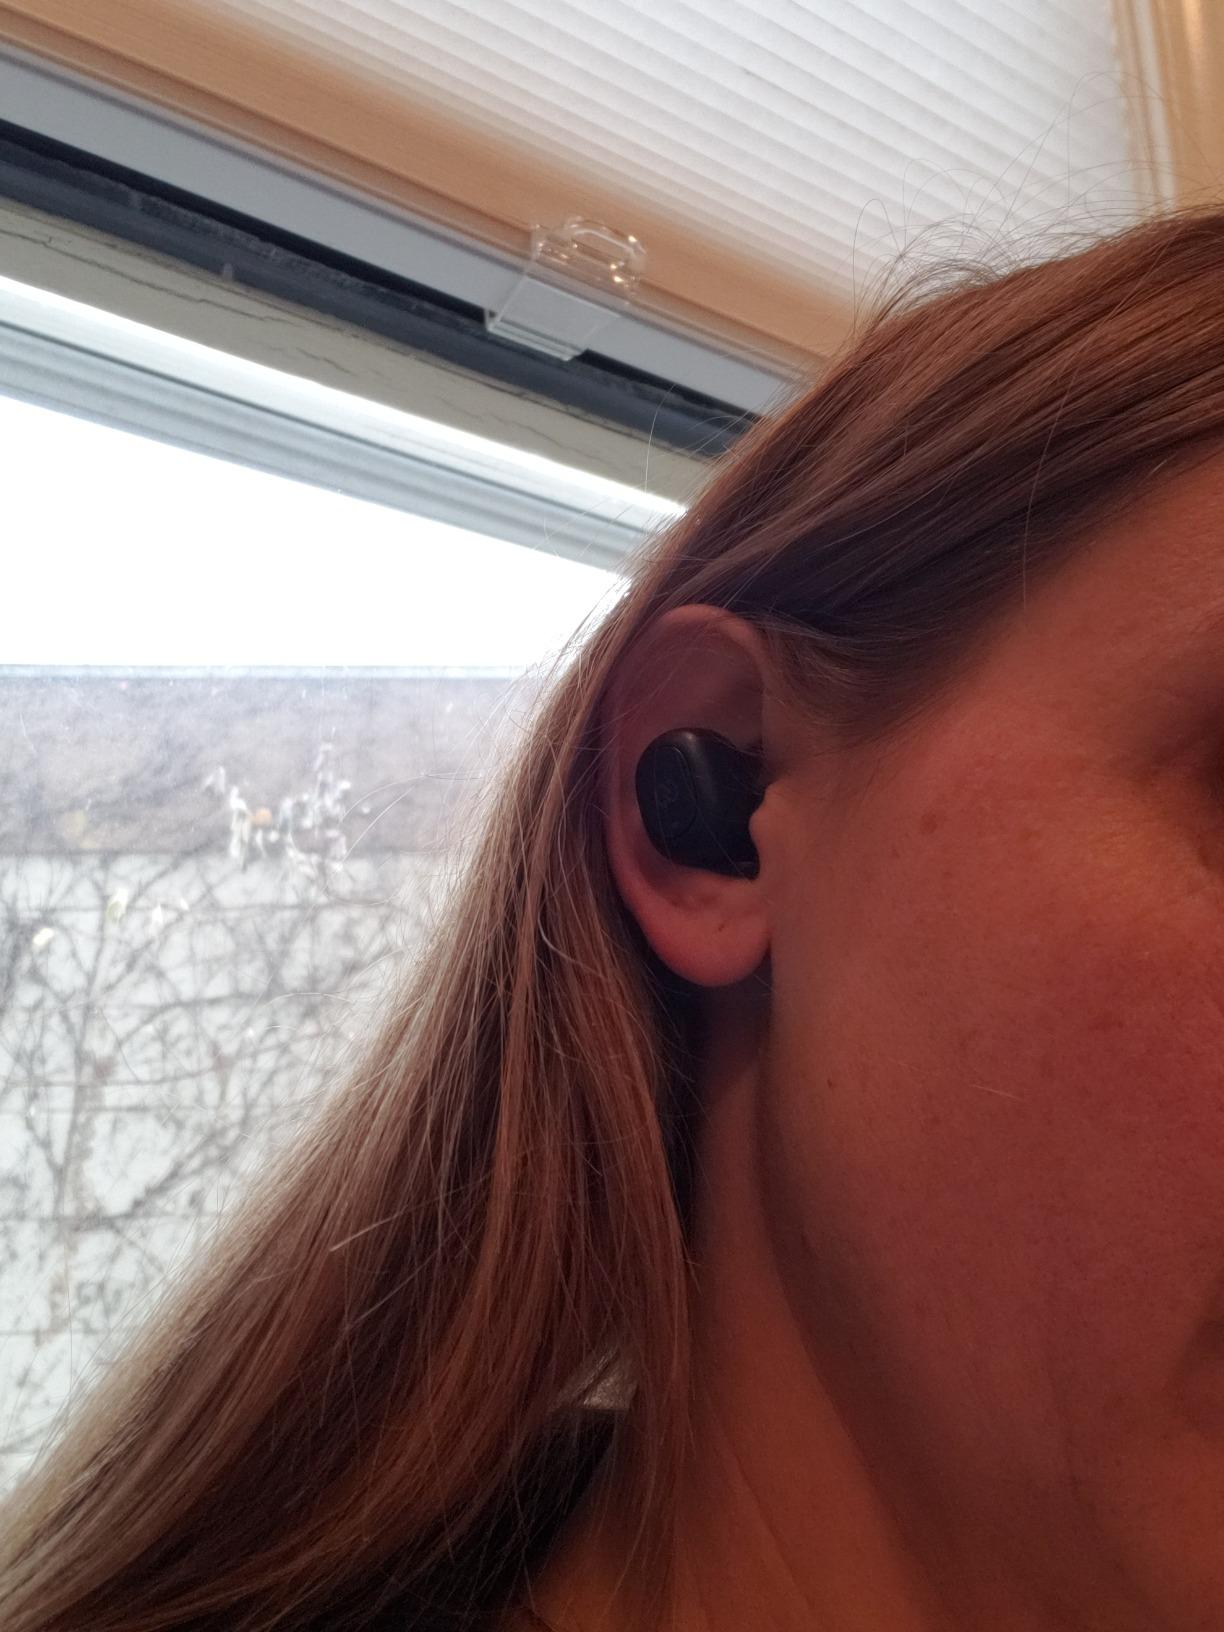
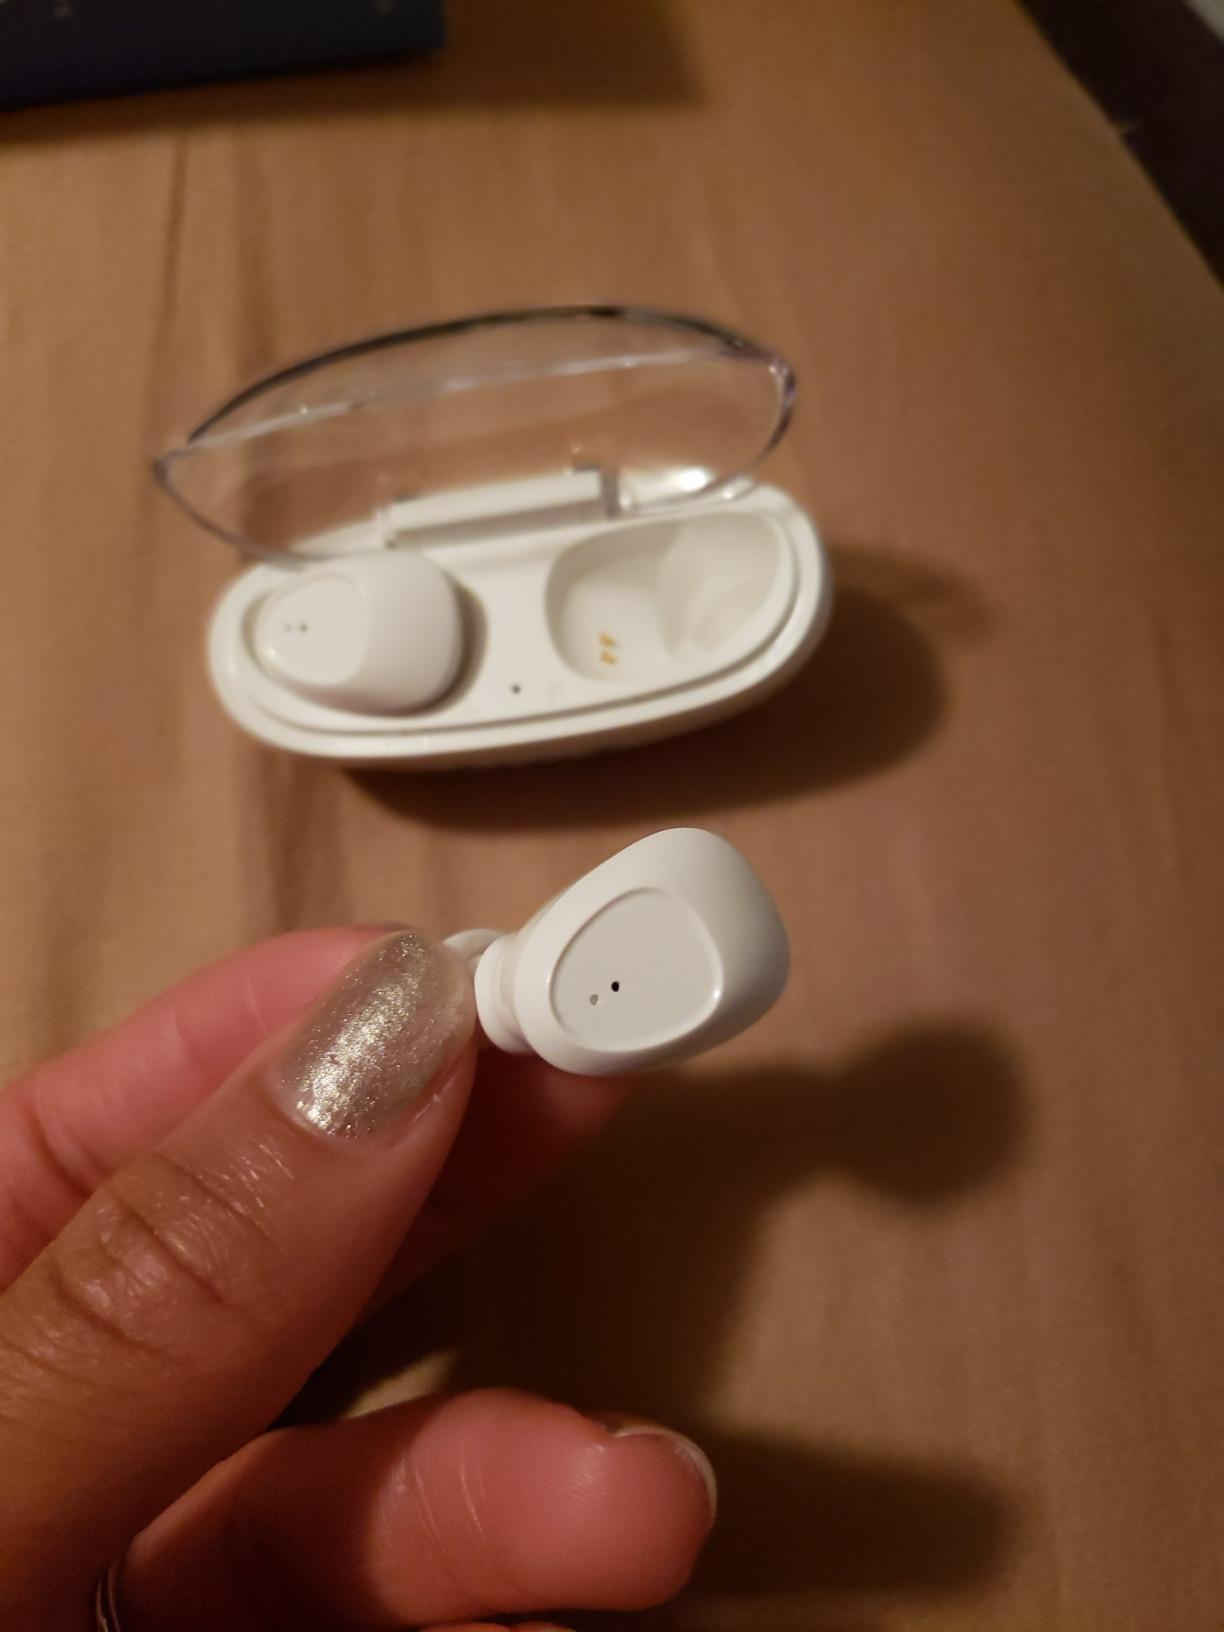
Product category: earbuds
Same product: no